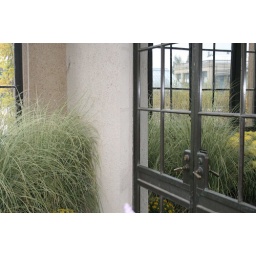
Reflection of the grass in the mirror